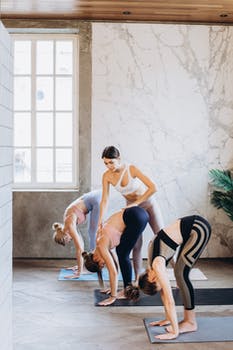
Label: No Watermark